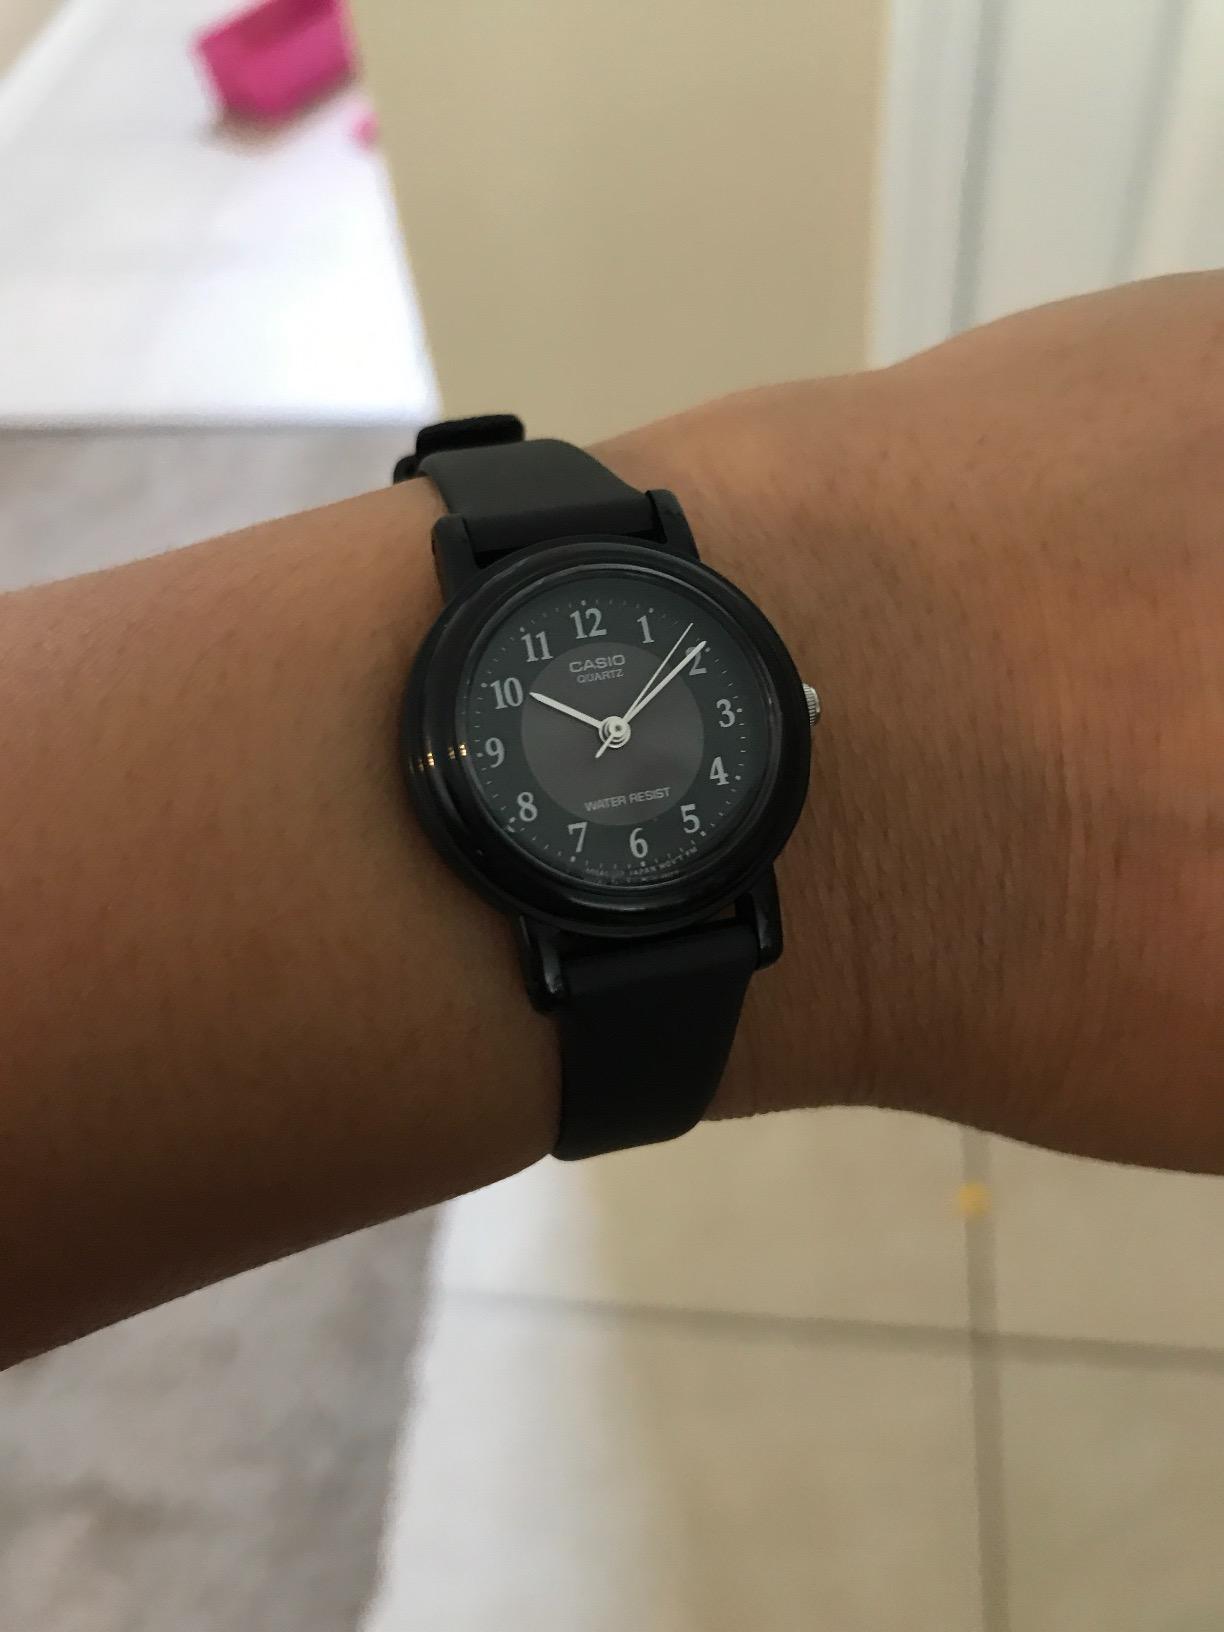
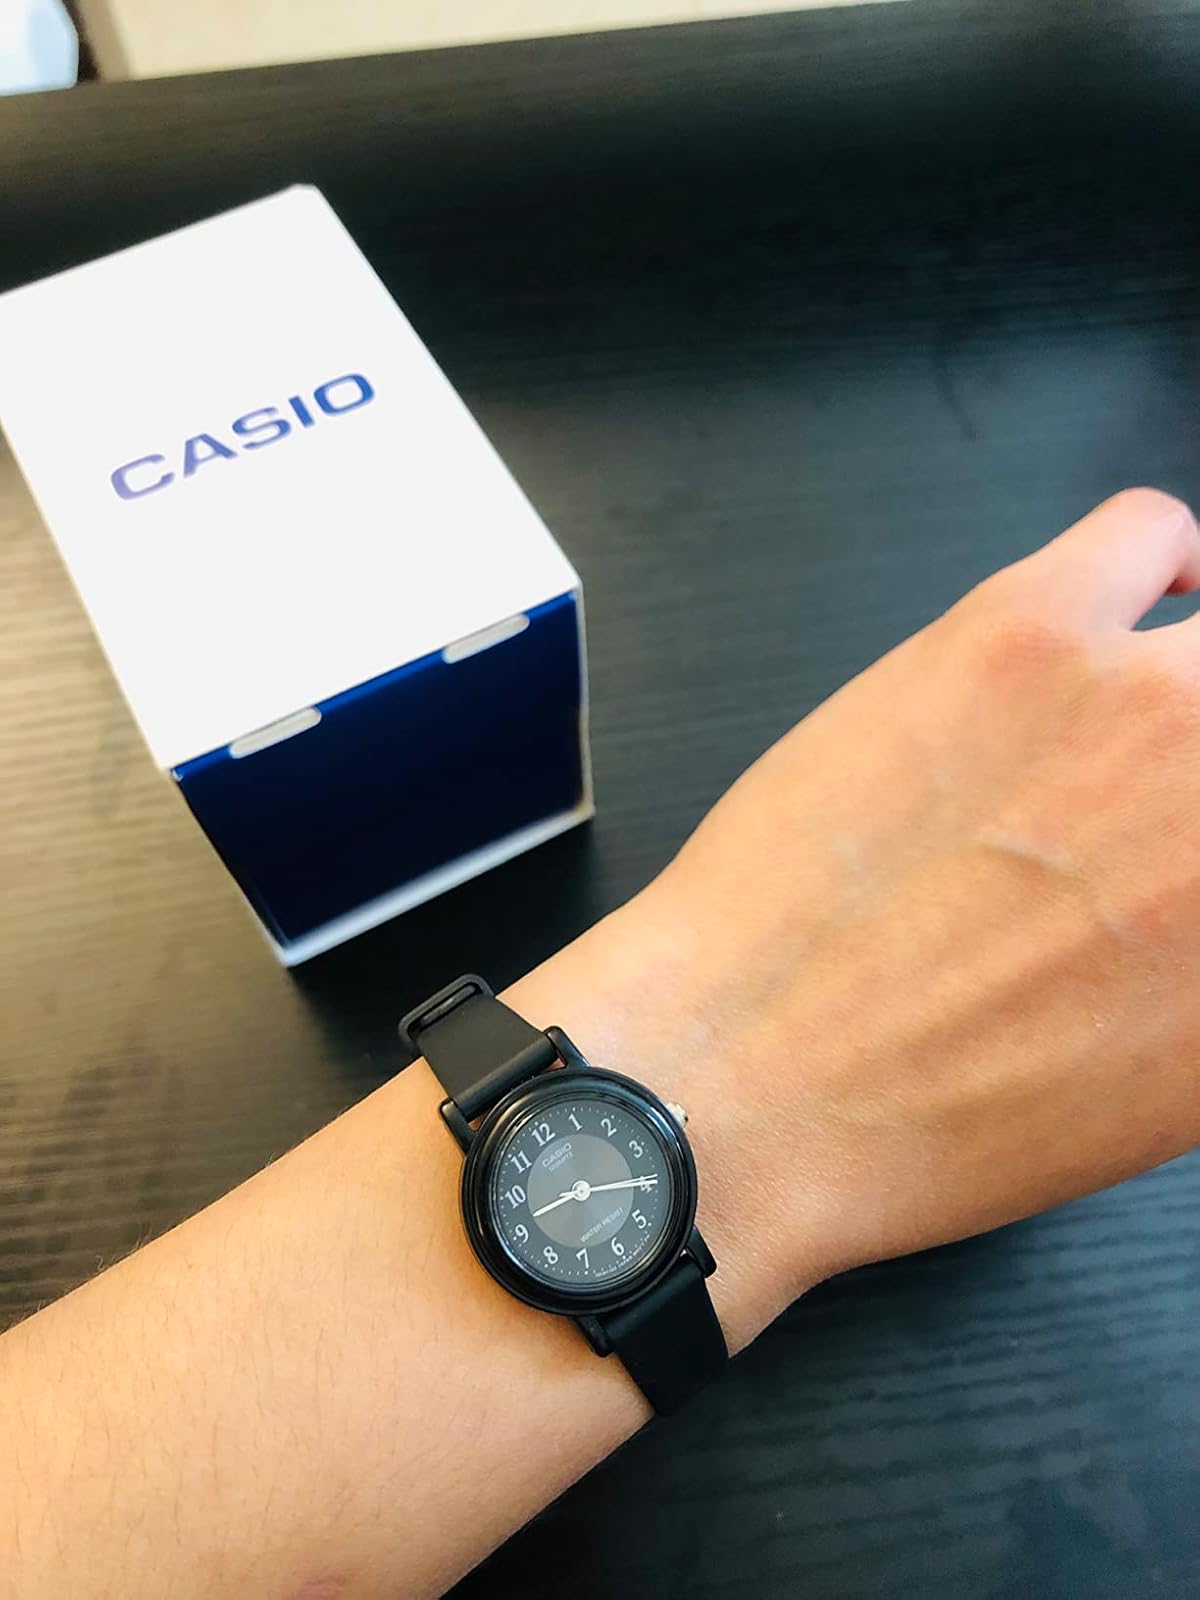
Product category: accessories_watch
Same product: yes